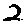
Label: 2